Halvdan Koht

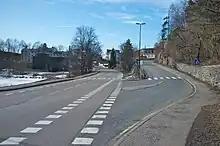
Professor Kohts vei (lit. "Professor Koht's street") in Bærum was named after Halvdan Koht in 1967.

After the League of Nations failed as an effective international body, Koht again favoured the strict neutrality policy to which Norway had adhered before the League of Nations membership. For many years, he was reluctant to an expansion of a Norwegian military defense capacity. He did not vehemently and principally oppose such an expansion, and had been quite friendly to the principle of a national defense in the past. His neutrality policy nonetheless put him on the "defense-skeptical" side together with Johan Nygaardsvold and most of his cabinet. Among the more "defense-friendly" in and around the cabinet, not the least from 1936, were Trygve Bratteli, Haakon Lie, Finn Moe, Trygve Lie, Oscar Torp, Martin Tranmæl and Minister of Defense Fredrik Monsen. In 1936 Koht expressed great concern for the consequences of the arms race taking place in Europe, which he felt could easily lead to war.